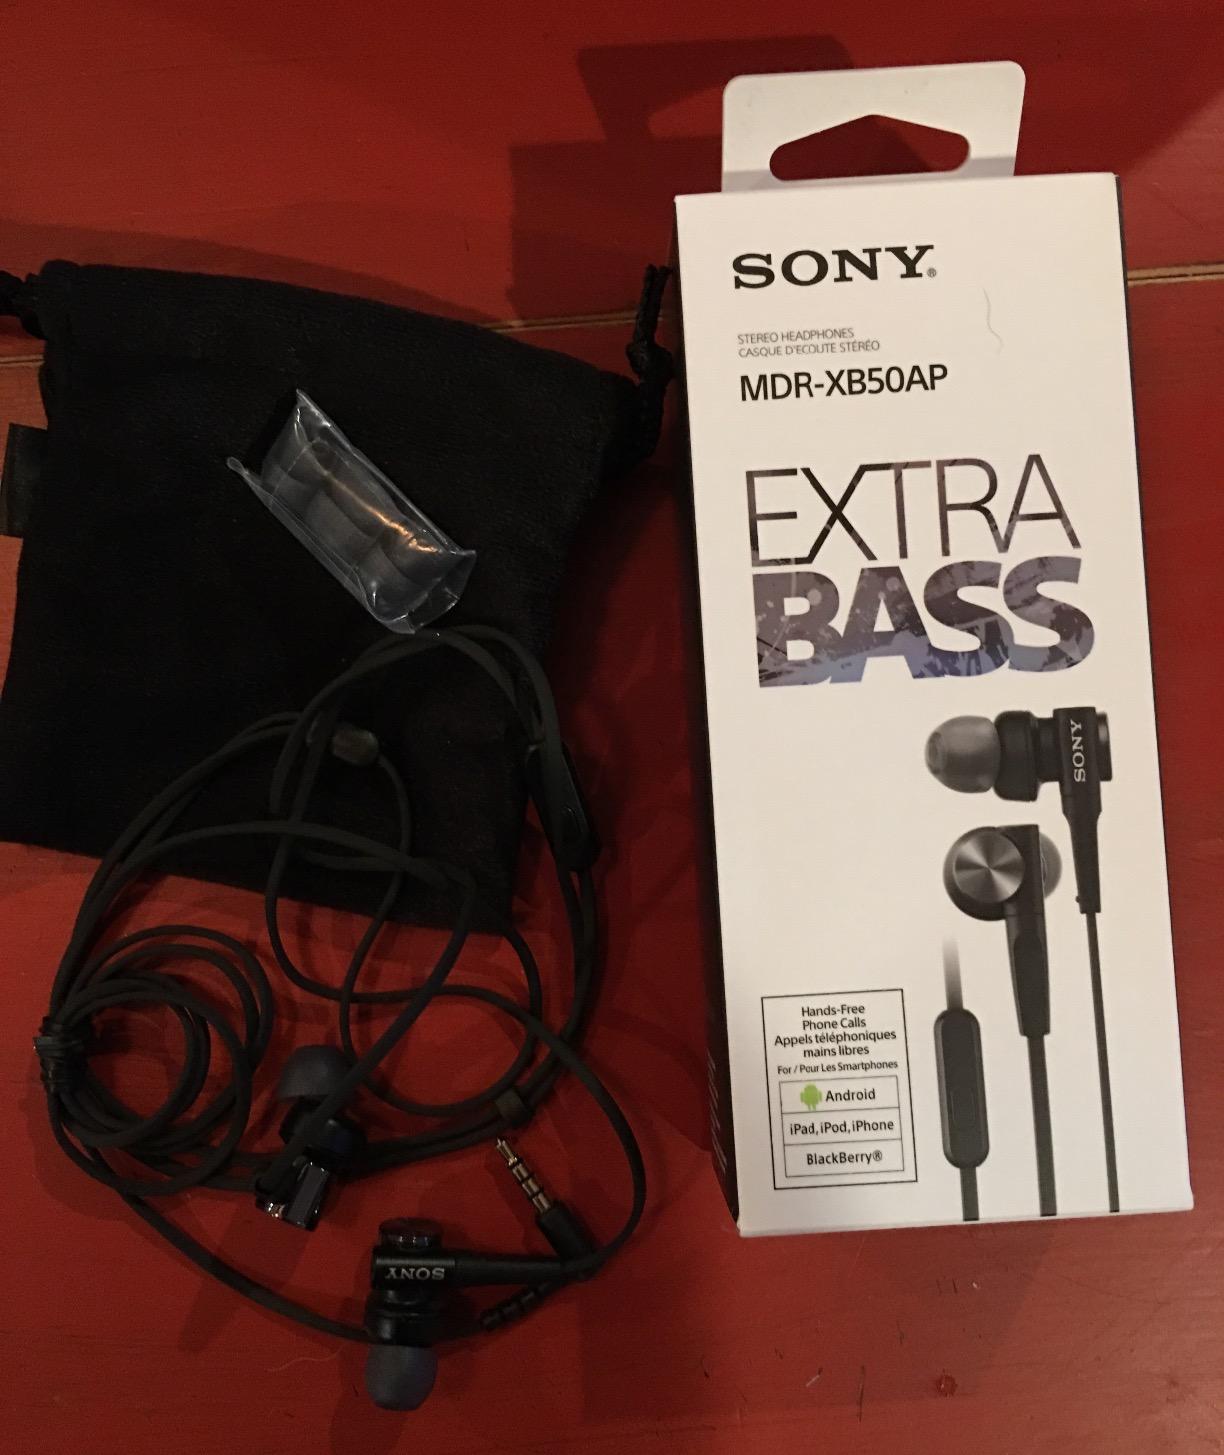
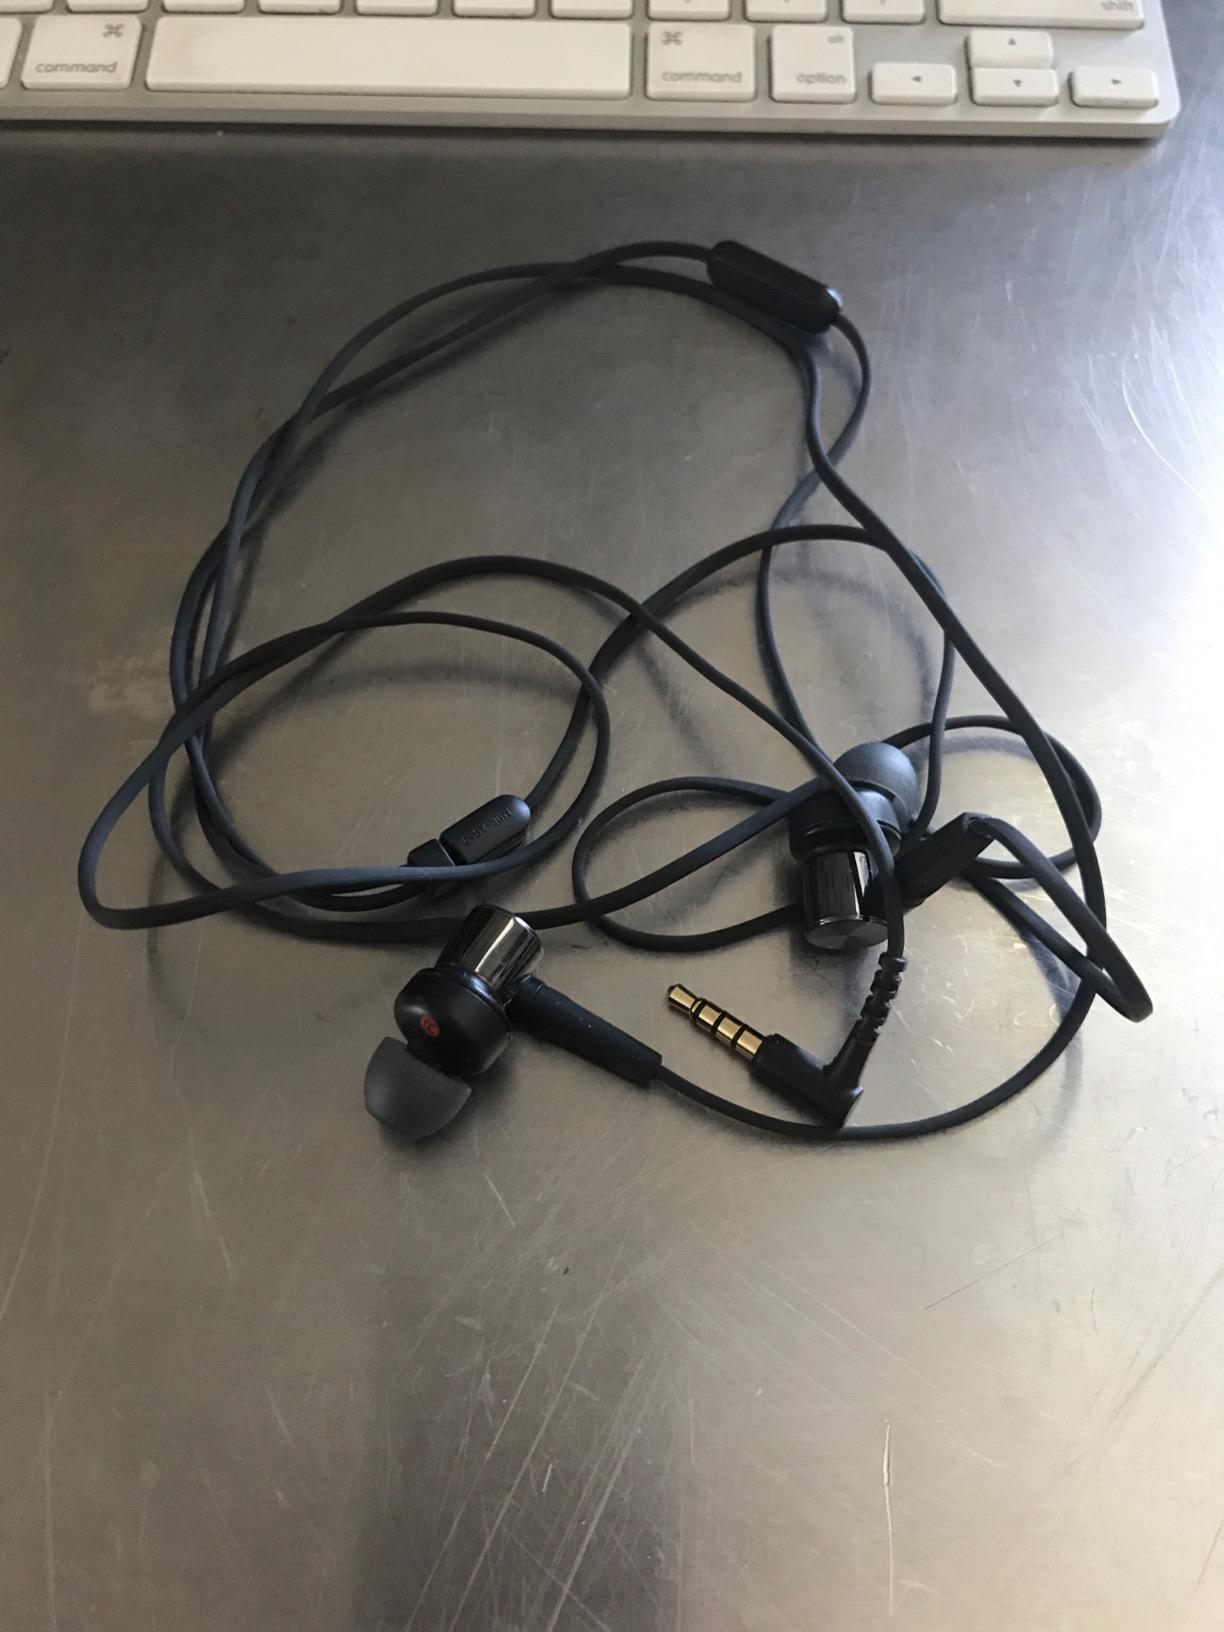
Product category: headphones
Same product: yes